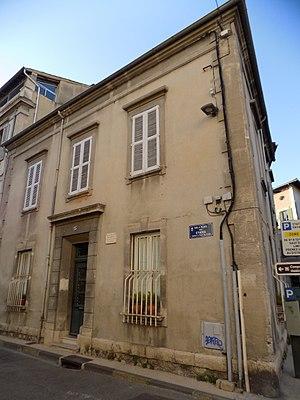
La maison natale de l'écrivain français Pierre Boulle, à Avignon (2016). Une plaque commémorative rappelant sa naissance a été apposée sur la façade.
Pierre Boulle, né le 20 février 1912 à Avignon et mort le 31 janvier 1994 à Paris 16ᵉ, est un écrivain français. Agent de la France libre en Asie du Sud-Est pendant la Seconde Guerre mondiale, il est l’auteur du Pont de la rivière Kwai et de La Planète des singes.